Alika Kinan

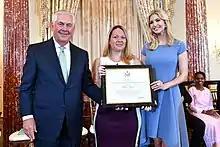
Kinan holding an award together with Rex Tillerson and Ivanka Trump on 27 June 2017.

Kinan's family had enough money to provide her a good education, but her life began to spiral downhill when her father began to abuse her mother. Kinan has said that her mother, along with her grandmother and her aunts, were prostituted. She has described how her father used to tell stories after dinner about how he met her mother and how he rescued her from the "zulo". ("Zulo" is a word with many meanings. In this context, it could mean either a small, wretched apartment, or a brothel.) Kinan was raped at age fourteen. Her parents separated when she was fifteen and her younger sister was nine, and her father stopped supporting the family.